Eugene Lehner

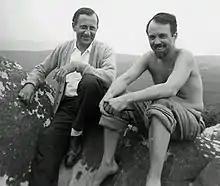
New England Conservatory of Music colleagues, Eugene (Jeno) Lehner and Francis Judd Cooke

Lehner, as he preferred to be addressed, was born in the Austro-Hungarian Empire in 1906. Originally named Jenö Léner, he performed as a self-taught violinist from the time he was 7. When he was 13, the composer Béla Bartók heard him play, and arranged for him to pursue his studies formally. At the Royal Conservatory of Music in Budapest, he studied the violin with Jeno Hubay and composition with Zoltán Kodály. In 1925, soon after his graduation from the conservatory at 19, he joined the Kolisch Quartet.